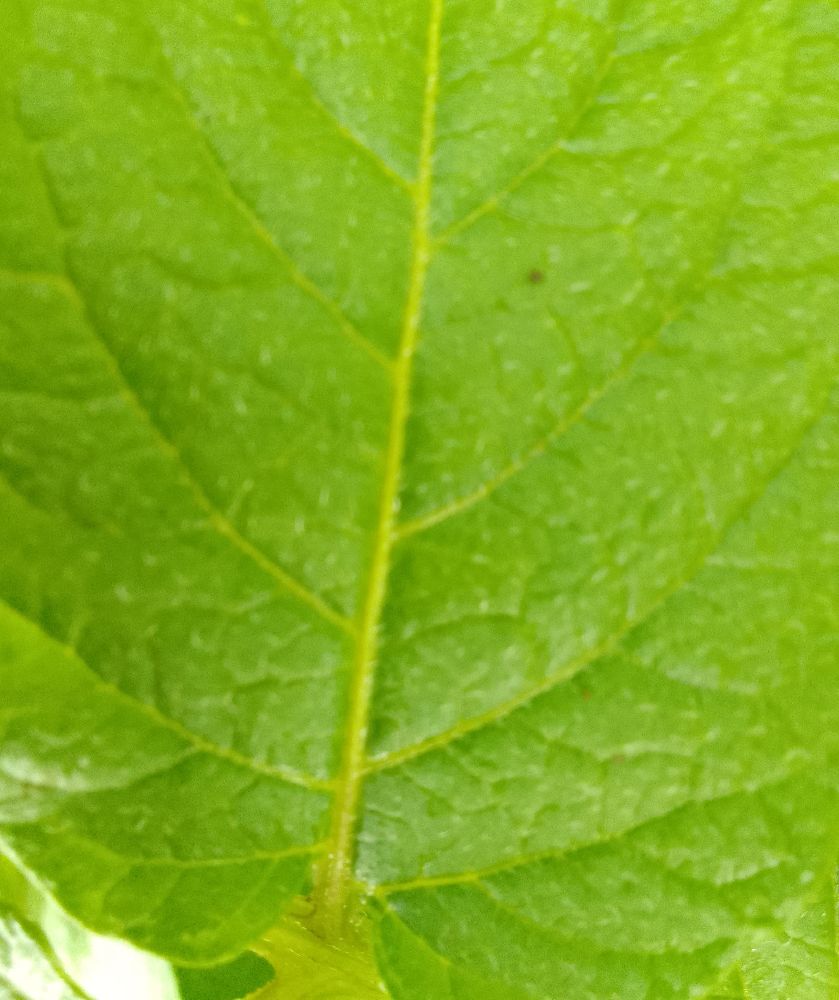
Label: Healthy